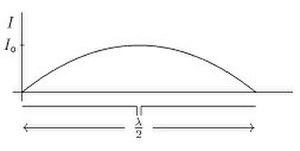
L'antenne dipolaire, élaborée par Heinrich Rudolph Hertz vers 1886, est une antenne constituée de deux brins métalliques, alimentée en son milieu et destinée à transmettre ou recevoir de l'énergie électromagnétique. Ce type d'antenne est le plus simple à étudier d'un point de vue analytique.